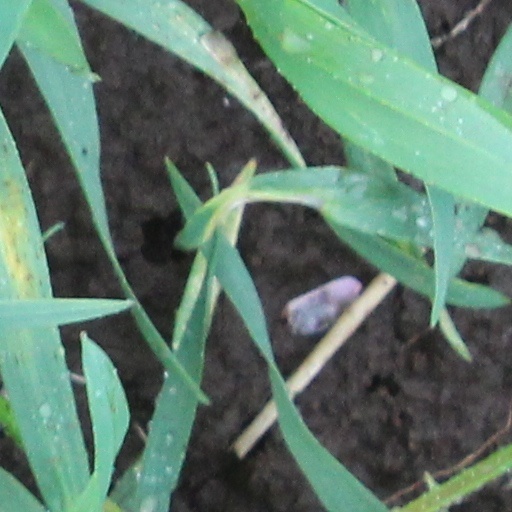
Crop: wheat